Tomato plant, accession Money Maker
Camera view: tilt-top (135 deg); turntable rotation: 210 degrees
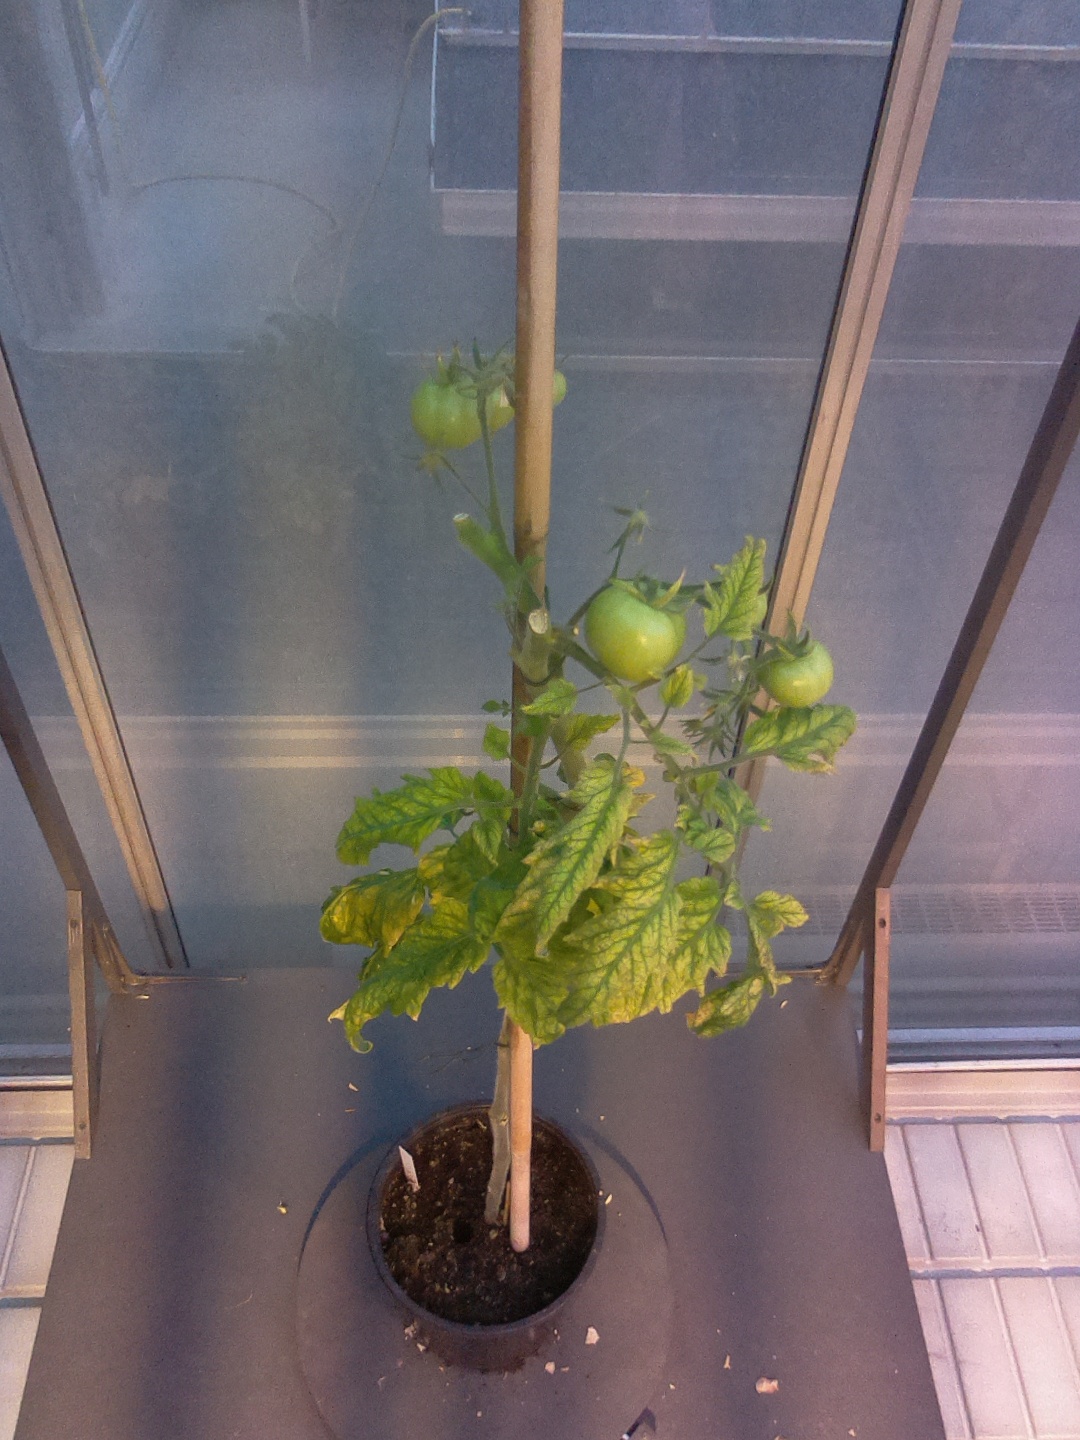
BBCH growth stage 79: 90% -100% of final fruit size